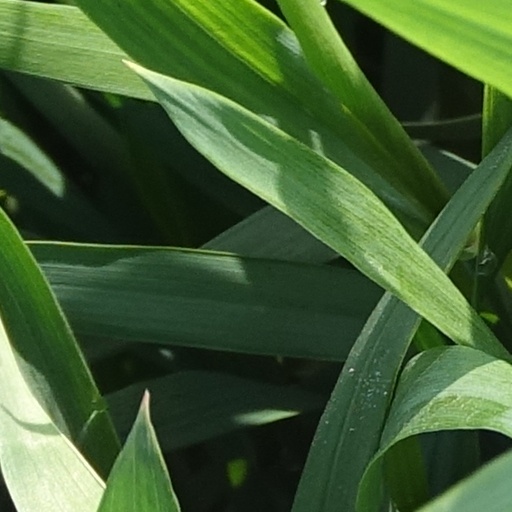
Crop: wheat